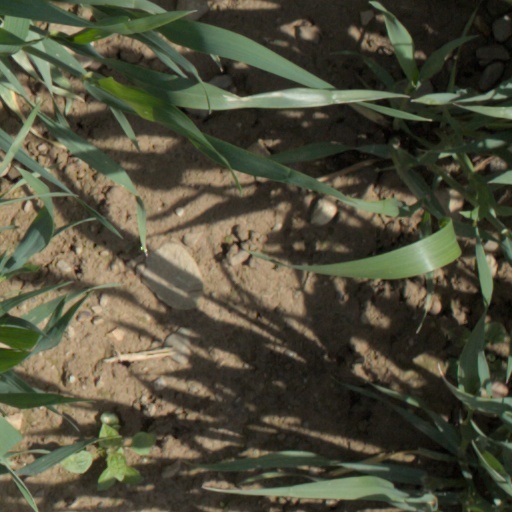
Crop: wheat